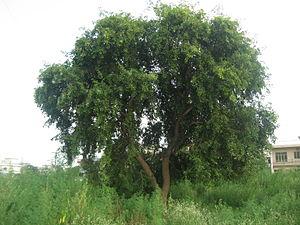
L'emblème de l'Inde est composé de trois lions sur un chapiteau orné d'une roue au centre, d'un buffle à droite et d'un cheval galopant à gauche.